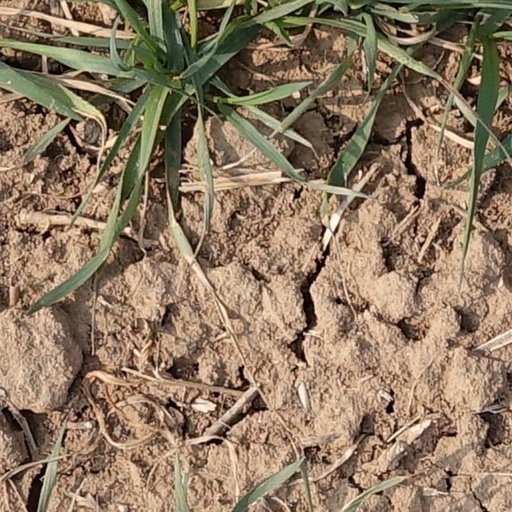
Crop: wheat